Indigenous peoples in Bolivia

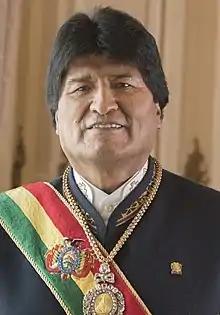
Evo Morales served as Bolivia's first indigenous president.

One of the biggest successes for Bolivia's Indigenous community was the election of Evo Morales, former leader of the "cocaleros" and Bolivia's first Indigenous president. President Morales attempted to establish a plurinational and postcolonial state to expand the collective rights of the Indigenous community. The 2009 constitution recognized the presence of the different communities that reside in Bolivia and gave Indigenous peoples the right of self-governance and autonomy over their ancestral territories. Expanding on the Constitution, the 2010 Framework Law of Autonomies and Decentralization outlined the legal rules and procedures that Indigenous communities must take to receive autonomy. Through these decentralization efforts, Bolivia became the first plurinational state in South America. However, many Indigenous communities claim that the process to receive autonomy is inefficient and lengthy. Along with Indigenous concerns, there are internal issues and competing interests between Bolivia's restrictive legal framework, liberal policies and the concept of Indigenous self-governance. Nonetheless, the addition of subautonomies in Bolivia's government has made strides in including Indigenous communities in the political process.